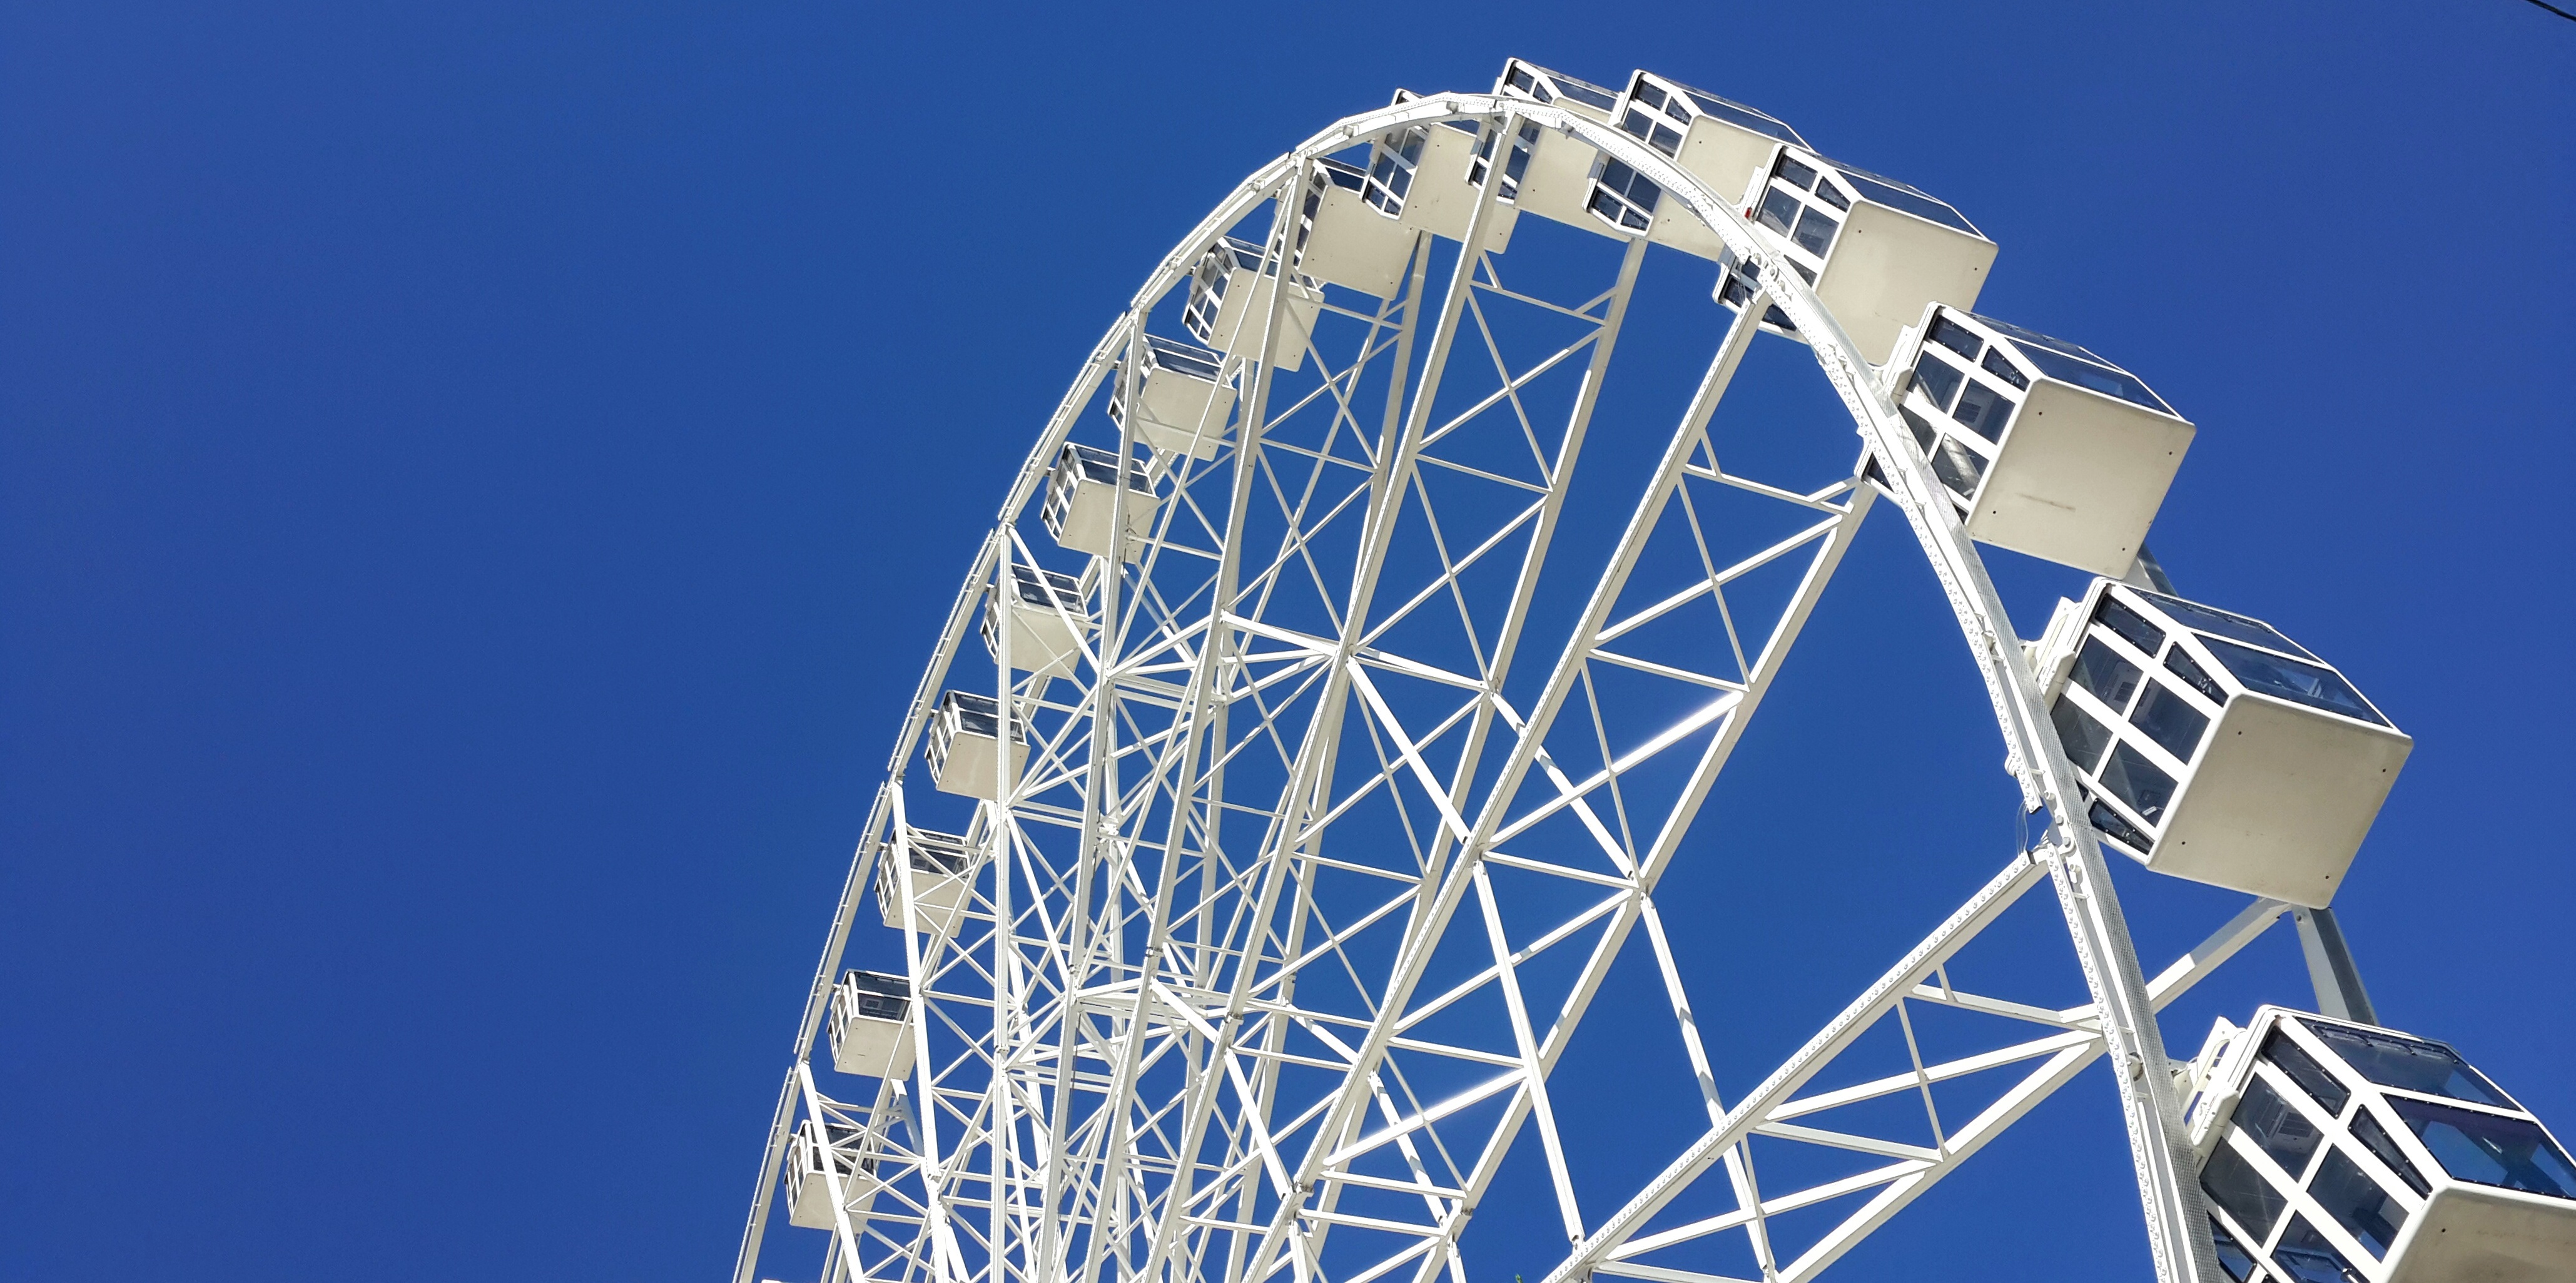
architecture, view, city, summer, recreation, ferris wheel, amusement park, tower, park, tourist attraction, almaty, kazakhstan, amusement ride, outdoor recreation, telecommunications engineering